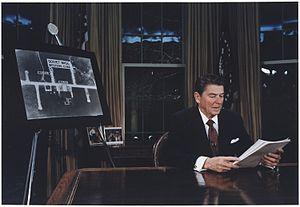
L'Initiative de défense stratégique, dite aussi guerre des étoiles dans les médias, était un projet de défense anti-missile destiné à la protection des États-Unis contre une frappe nucléaire stratégique par des missiles balistiques intercontinentaux et des missiles balistiques lancés par des sous-marins. L'initiative, rendue publique le 23 mars 1983 par le président Ronald Reagan, devait combiner des systèmes capables d'intercepter les missiles ennemis, depuis le sol et l'orbite terrestre.